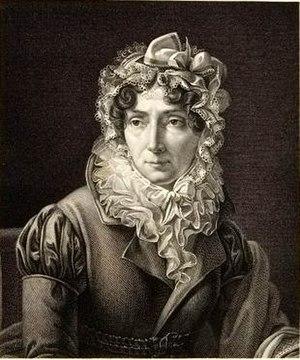
Stéphanie Félicité du Crest, par son mariage comtesse de Genlis, marquise de Sillery, née le 21 janvier 1746 au château de Champcery à Issy-l'Évêque et morte le 31 décembre 1830 à Paris, est une femme de lettres française.